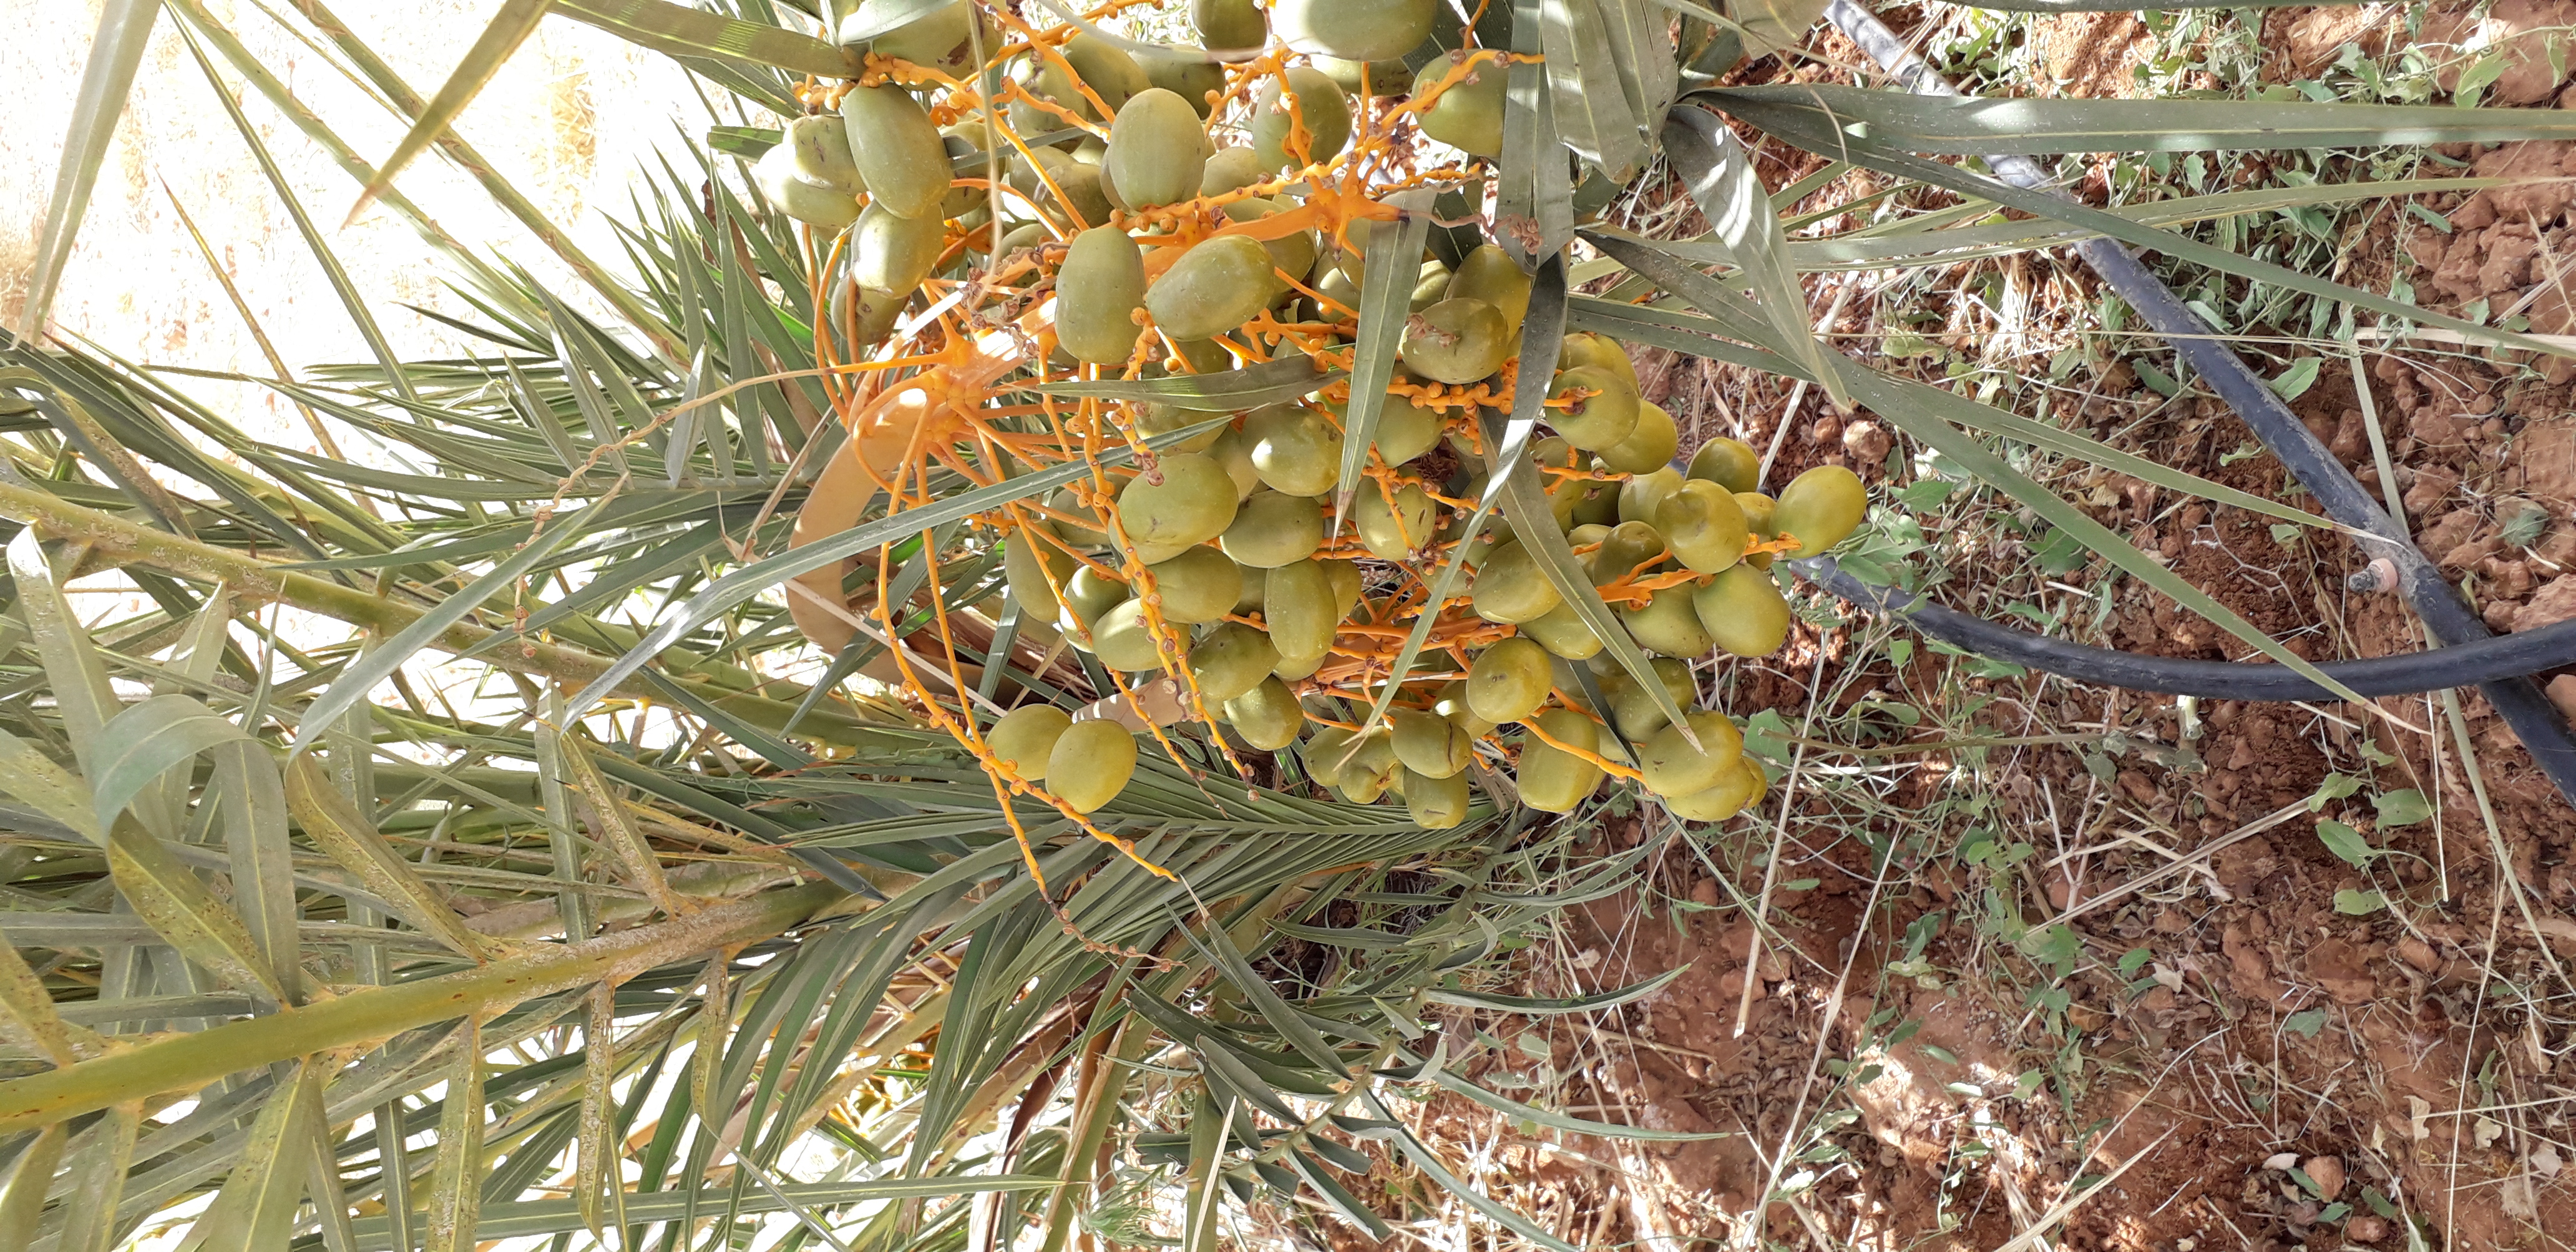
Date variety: Boufagous